Pat Campbell (broadcaster)

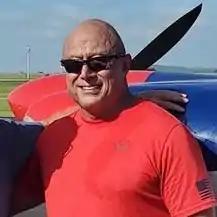
Campbell in 2020

Patrick J. Campbell (March 17, 1960 – October 20, 2021) was an American talk radio host in the Tulsa, Oklahoma, area on station KFAQ (1170 AM). He was the host of "The Pat Campbell Show", which aired weekdays from 6 a.m. to 9 a.m., central standard time. He was a guest on Fox News Channel's "The O'Reilly Factor", "Fox and Friends", and Purity Products' weekend informercials, heard on stations all across the US.